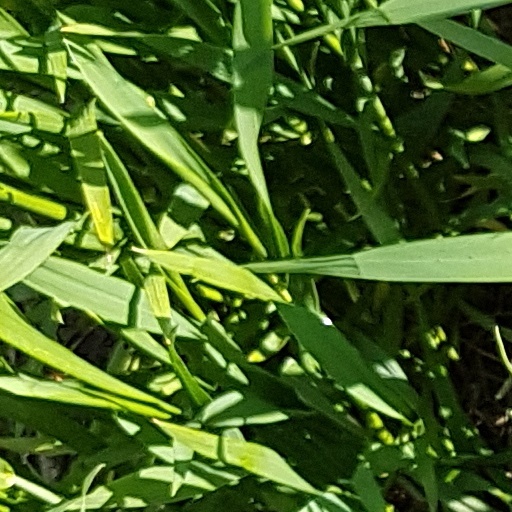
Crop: wheat